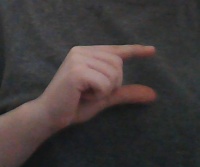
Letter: dal